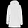
Label: Coat